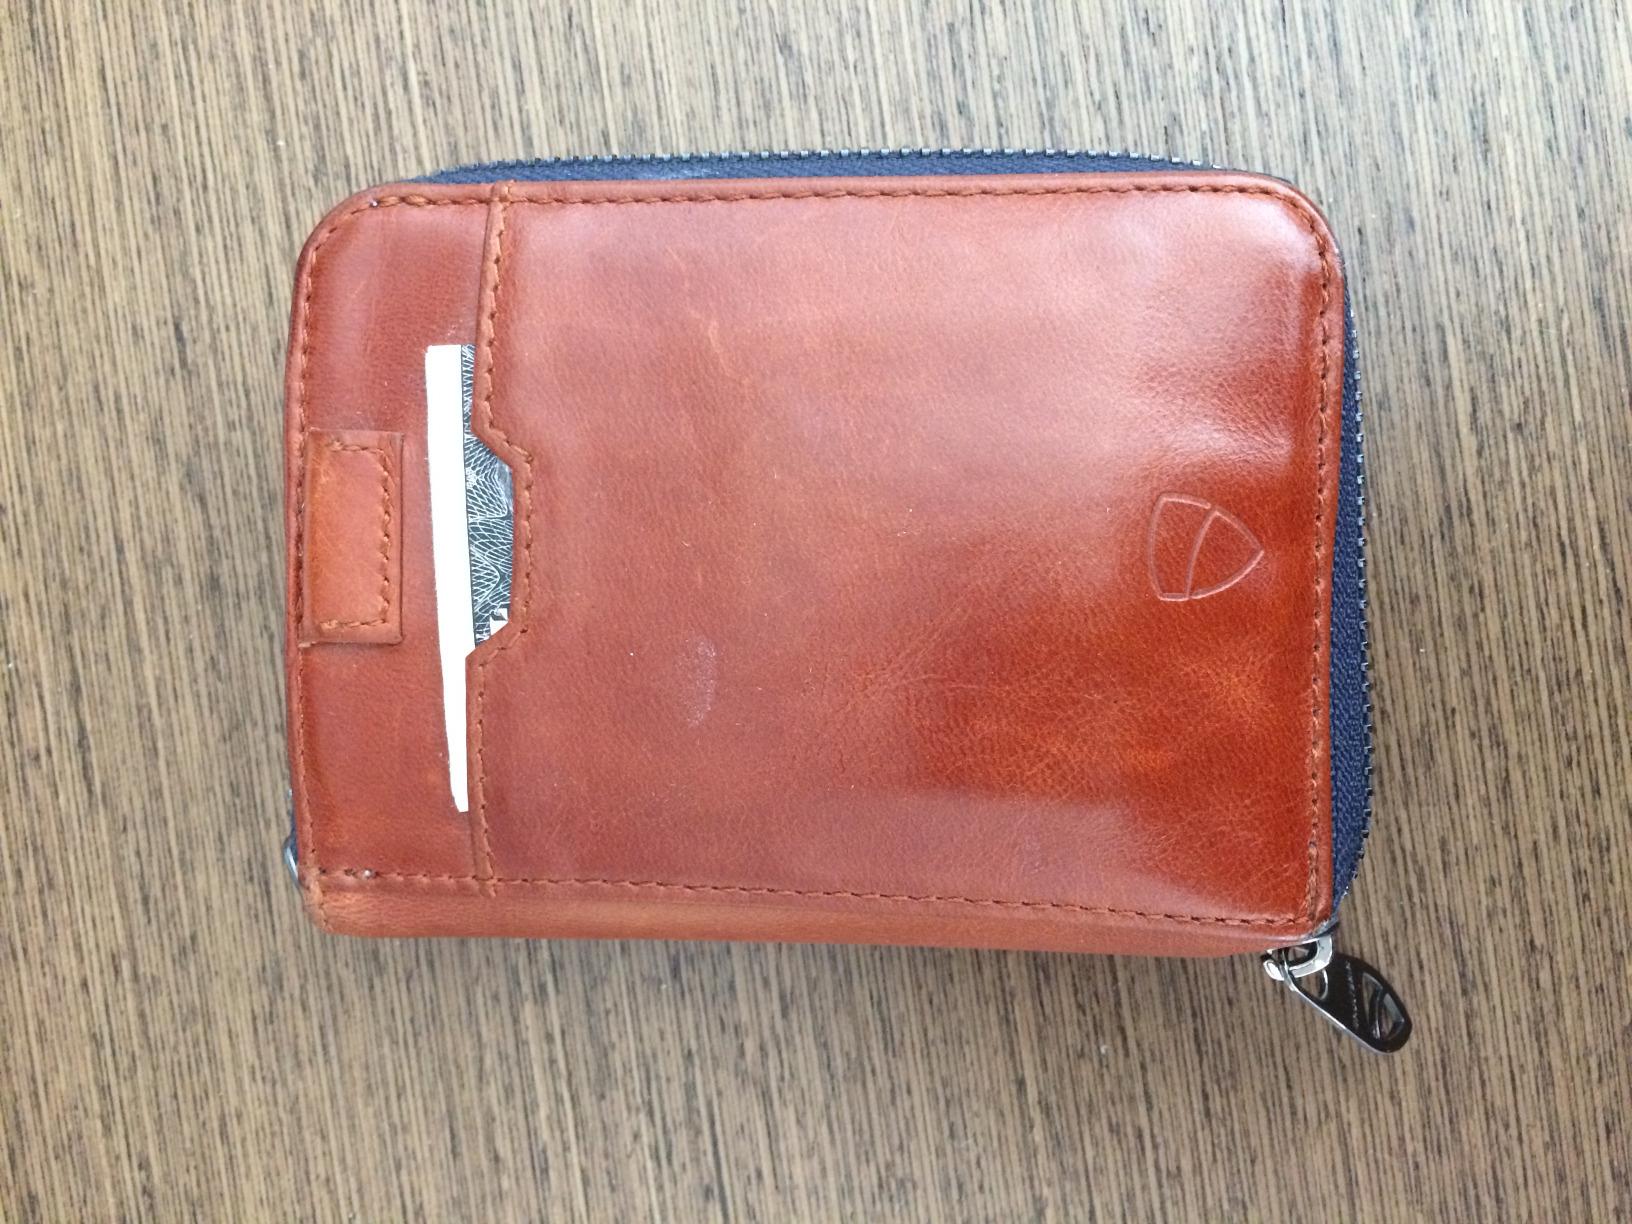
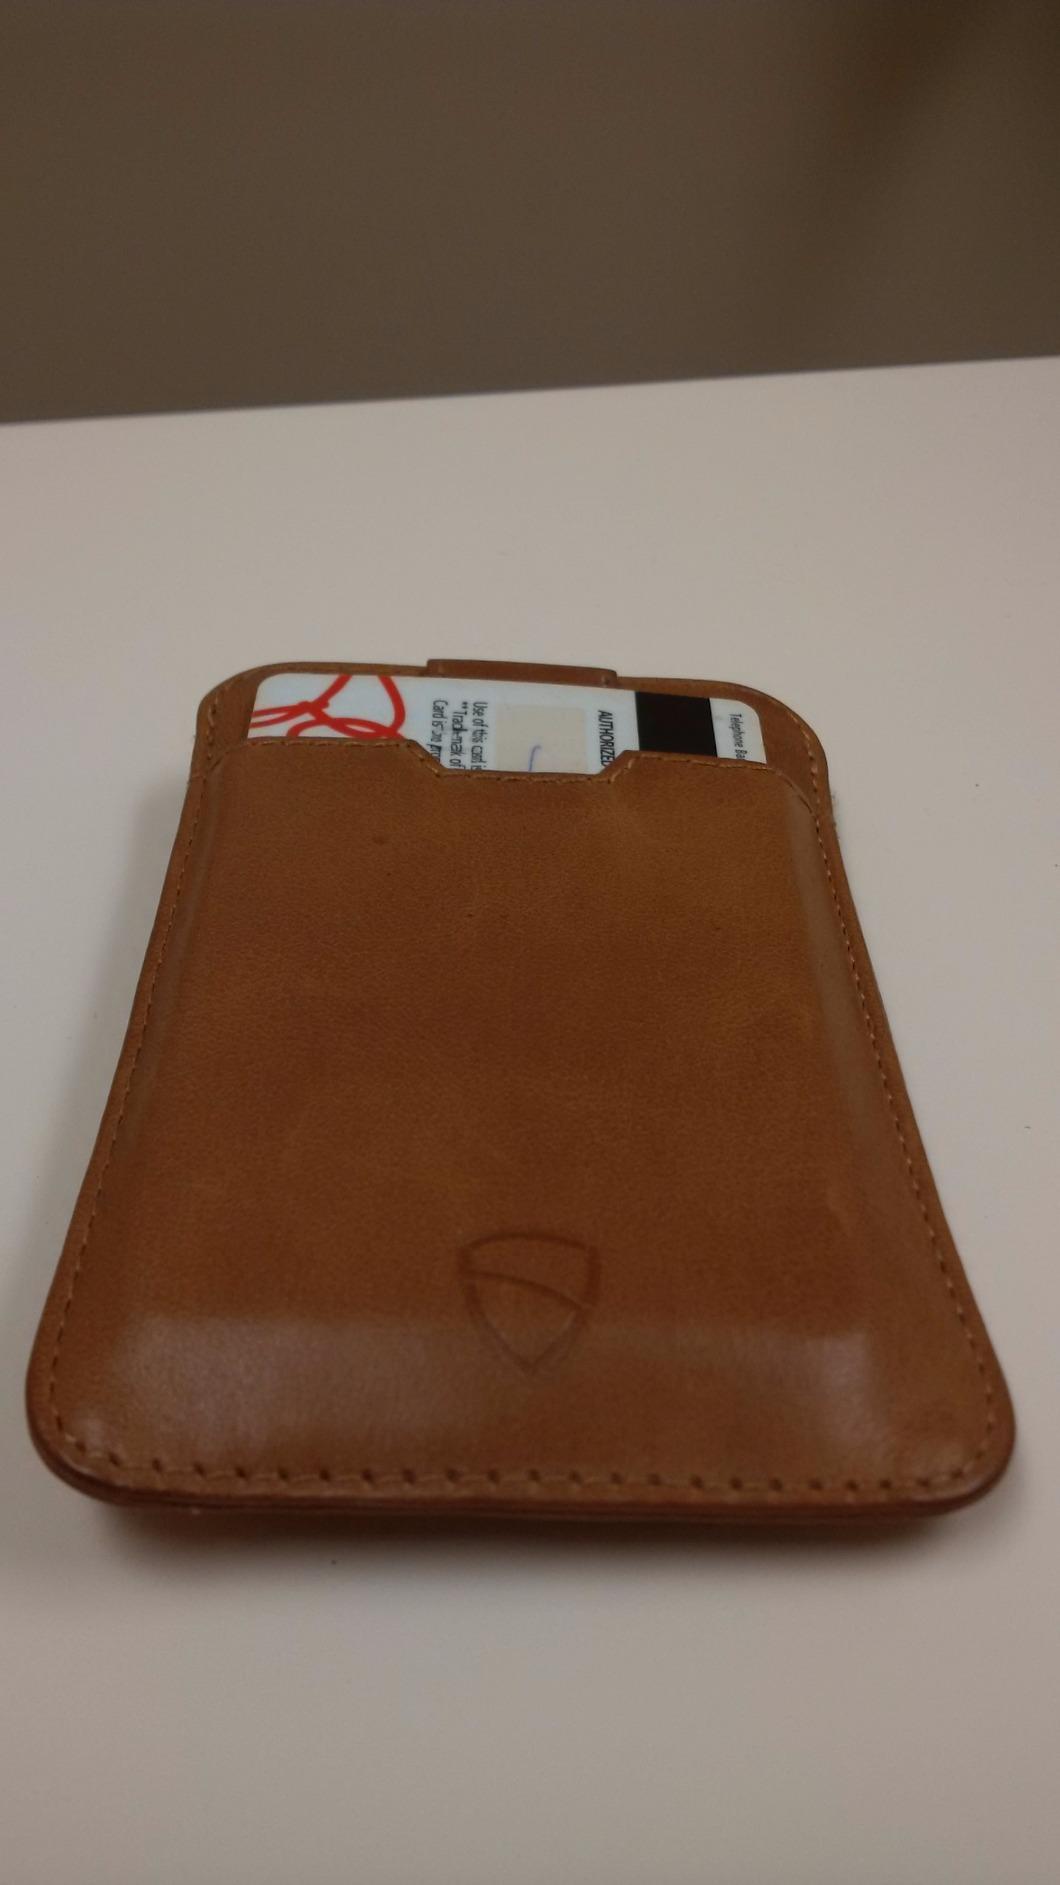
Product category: accessories_wallet
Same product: no